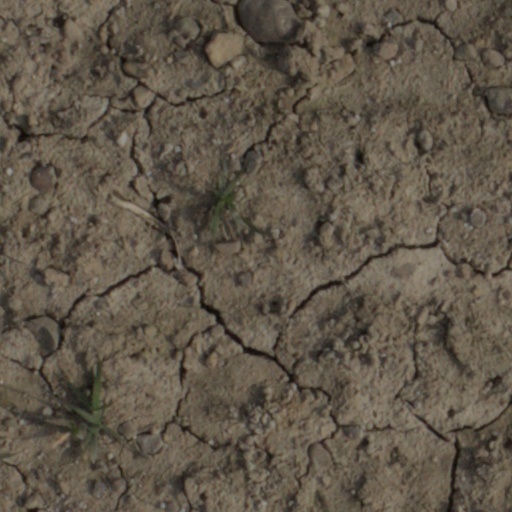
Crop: wheat